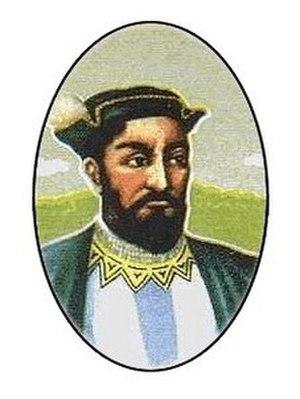
Duarte Coelho fut le premier donataire de la capitainerie héréditaire de Pernambouc et fondateur d'Olinda. Il naquit à Miragaia peut-être en 1485, et mourut au Portugal le 7 août 1554. Il fut hidalgo, militaire et administrateur.